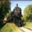
Label: train